Question: Please indicate a possible affordance area of the hold_frisbee that can be used for holding
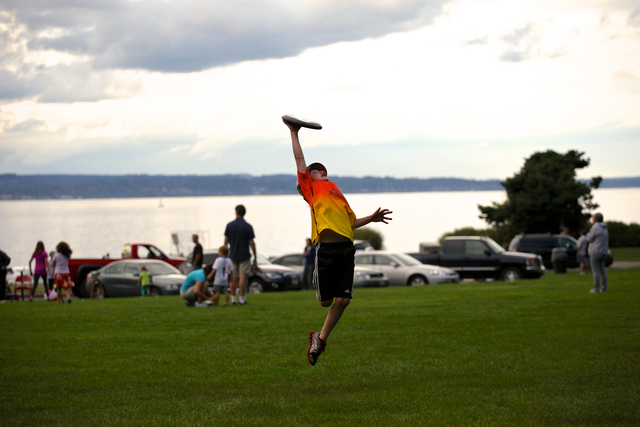
Answer: [275.5, 111, 323.5, 131]